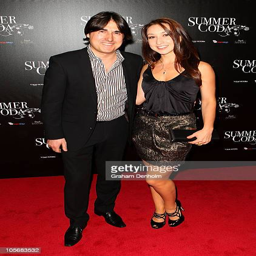
actor and person arrive for the premiere